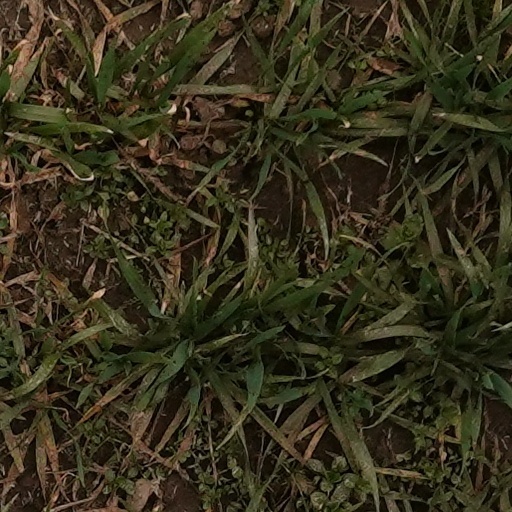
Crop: wheat